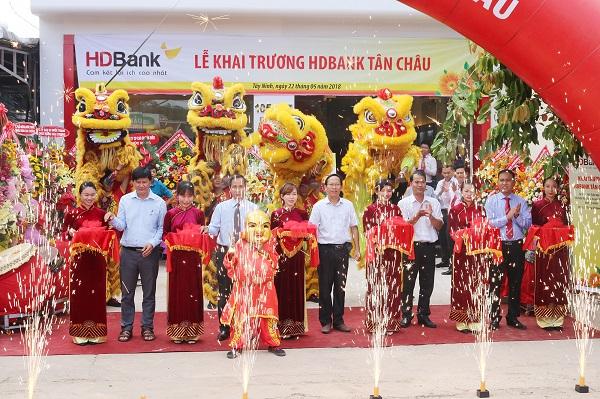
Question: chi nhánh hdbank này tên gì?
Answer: tên tân châu